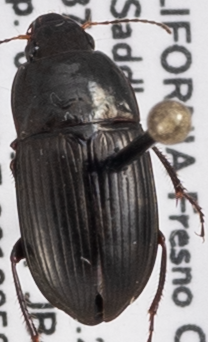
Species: Amara conflata
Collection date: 2019-05-08
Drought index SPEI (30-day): -0.8
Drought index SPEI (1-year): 0.212
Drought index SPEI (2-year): -0.24